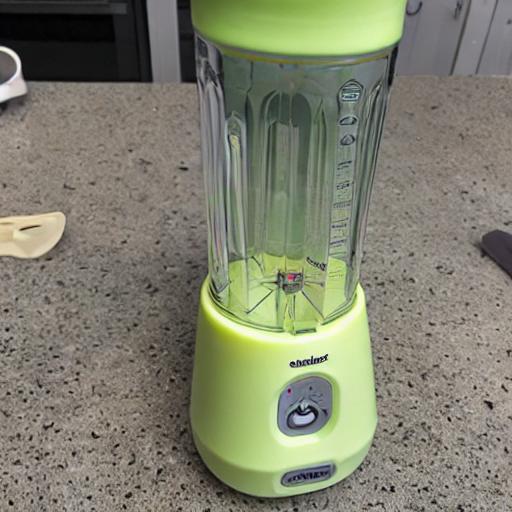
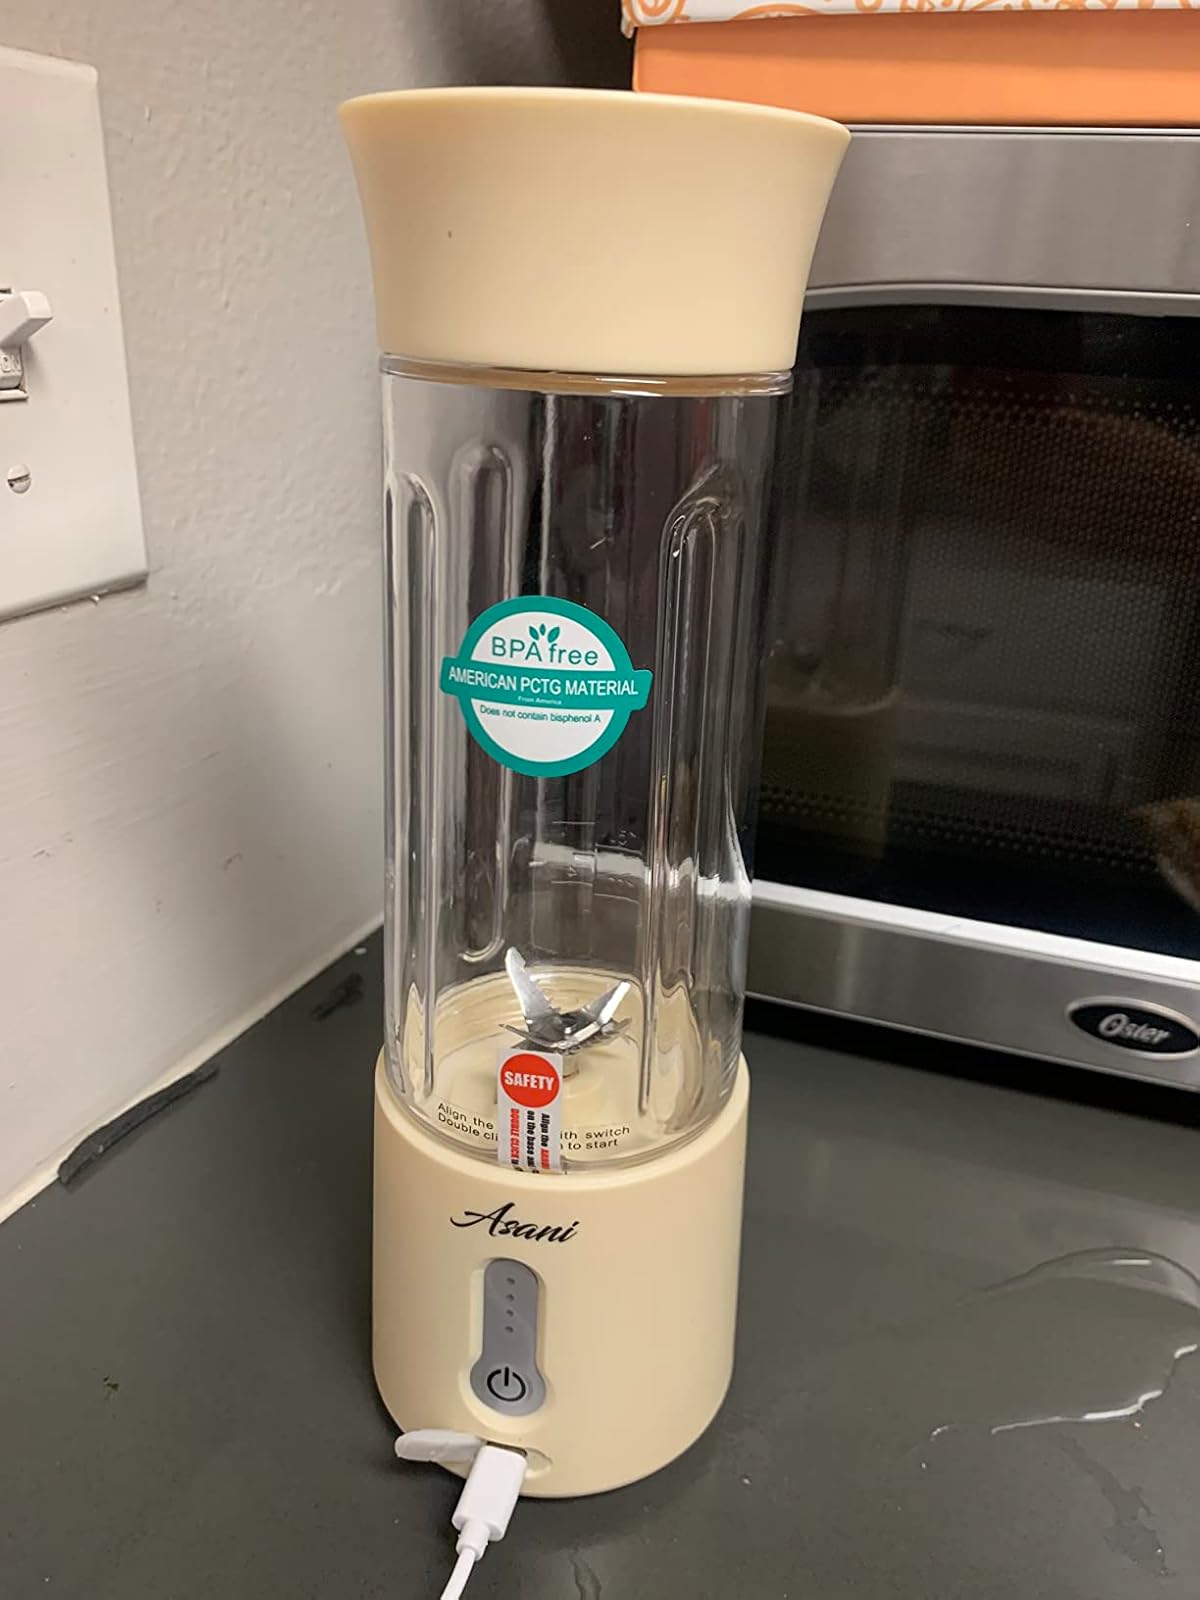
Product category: items_blender
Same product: no